Merkava

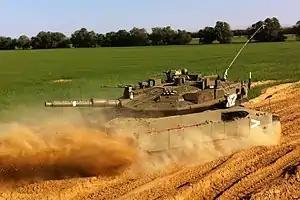
IDF Merkava Mk. IVm tank on the Gaza border. It is equipped with the Trophy APS. The Trophy protective system has been used by the IDF since 2011.

The Merkava Mark 4 Barak (Lightning) entered service in 2023. The tank has an upgraded Trophy APS, 360-degree day/night camera coverage for boosted situational awareness, a fighter jet–style helmet-mounted display for the tank commander, and new sensors enabling it to independently acquire targets and strike them rapidly, as well as having electronic warfare abilities and advanced processing systems, and a direct energy system capable of intercepting drones and cruise missiles.